Marbella

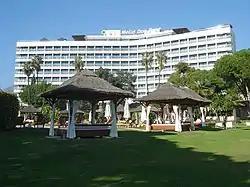
Hotel Don Pepe, designed by Eleuterio Población, opened in 1963

Between the old town and the sea in the area known as the "historic extension" ("ensanche histórico"), there is a small botanical garden on Paseo de la Alameda, and a garden with fountains and a collection of ten sculptures by Salvador Dalí on the Avenida del Mar, which connects the old town with the beach. To the west of this road, passing the Faro de Marbella, is Constitution Park ("Parque de la Constitución"), which houses the auditorium of the same name and the Skol Apartments, designed in the Modernist style by the Spanish architect Manuel Jaén Albaitero.